Joel Selwood

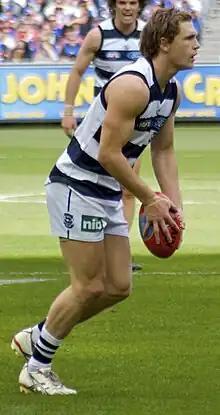
Young male athlete stands in a white and navy blue and striped sleeveless shirt and white shorts. He stands alone and looks to the right while preparing the kick the football.

Before the 2009 AFL season, Selwood was appointed to the club's seven-man leadership group at just 20 years of age. After the 2008 AFL Grand Final loss ended Geelong's previous season, Selwood and his teammates began their 2009 campaign by capturing the pre-season NAB Cup for the second time in four years. Selwood's 33 disposals, 11 clearances, and 2 goals earned him the Michael Tuck Medal as the player adjudged best afield in this final. In Round 5, Selwood made his 50th senior appearance, setting a new VFL/AFL record for the highest percentage of wins with 50 games. His involvement in 46 victories set a winning percentage of 92 percent. In addition, Selwood's 50th appearance coincided with the club's own record-setting effort for the most successful 50-game stretch in VFL/AFL history. Geelong had won 47 out of 50 games—Selwood had been involved in 46—eclipsing Essendon's return of 46 wins and 4 losses during their dominant stretch from the 1999–2001 seasons.